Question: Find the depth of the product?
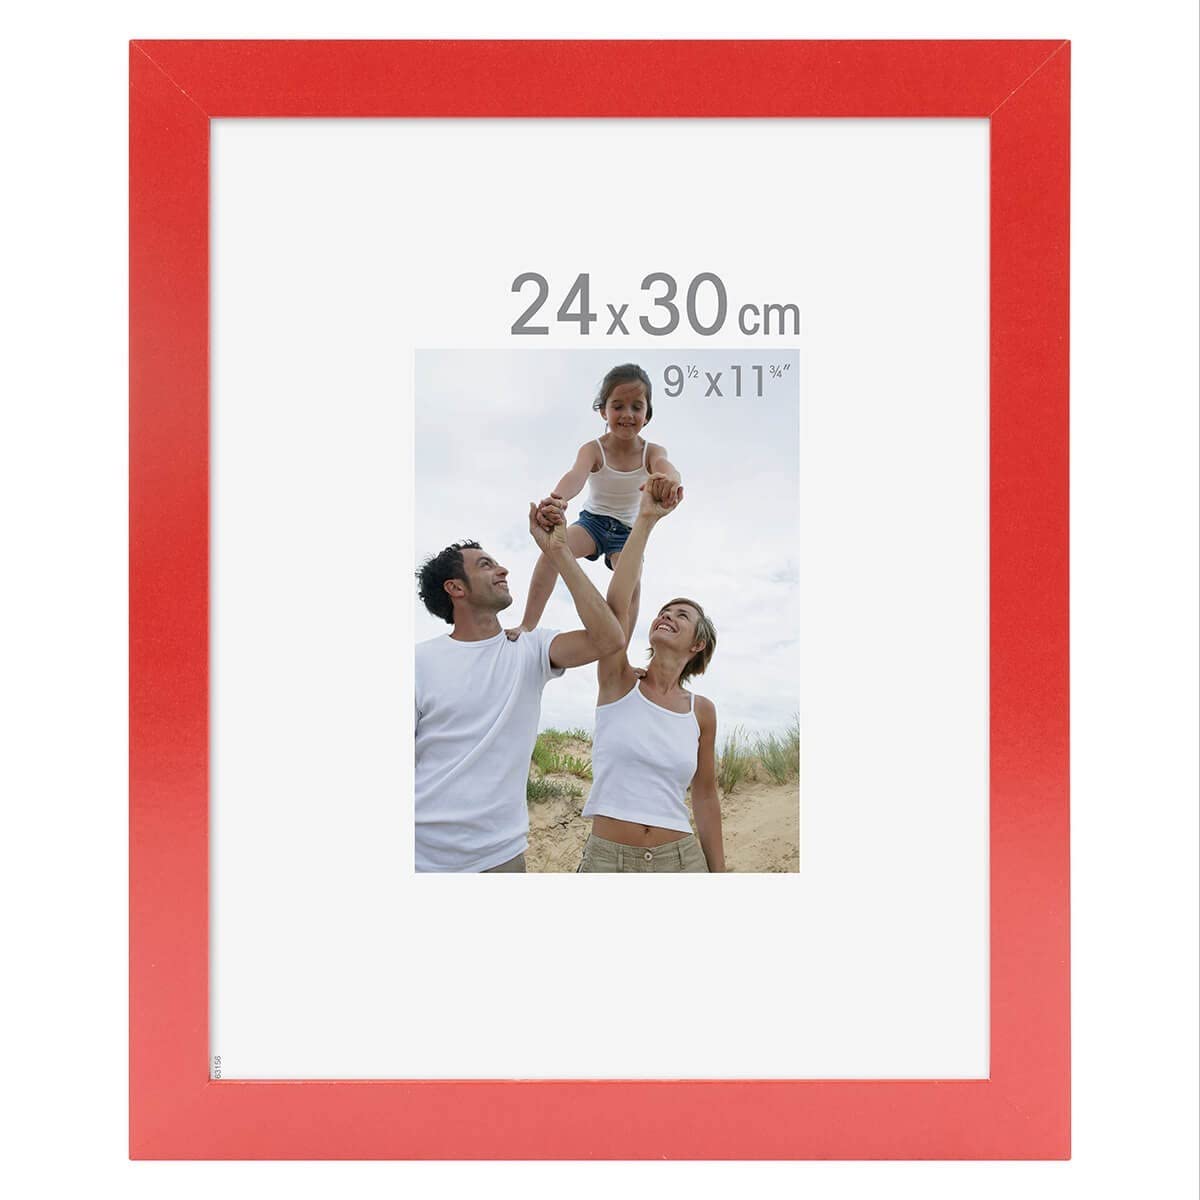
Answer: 30.0 centimetre